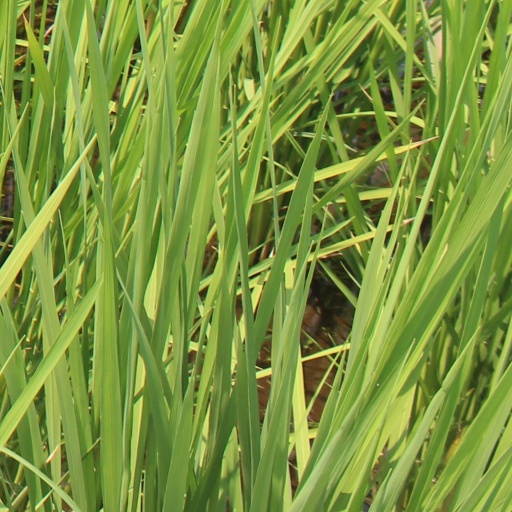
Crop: rice